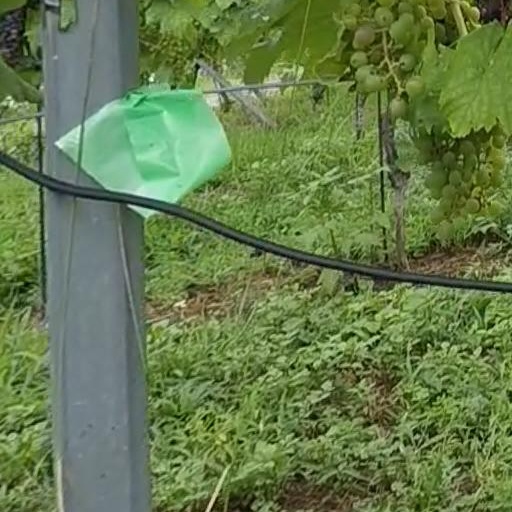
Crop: grape